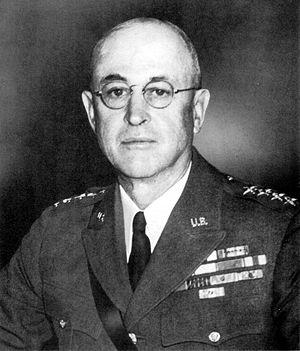
Malin Craig est un général américain, Chef d'État major des Armées de 1935 à 1939.
Robert Lawrence Eichelberger est un officier général dans l'United States Army qui commandait la 8ᵉ armée dans la Guerre du Pacifique lors de la Seconde Guerre mondiale.
Lesley James McNair est un officier supérieur de l'United States Army qui sert notamment pendant la Première Guerre mondiale et la Seconde Guerre mondiale. Il atteint le grade de lieutenant-général durant sa carrière. Il est tué au combat pendant la Seconde Guerre mondiale et il est élevé à titre posthume au grade de général.